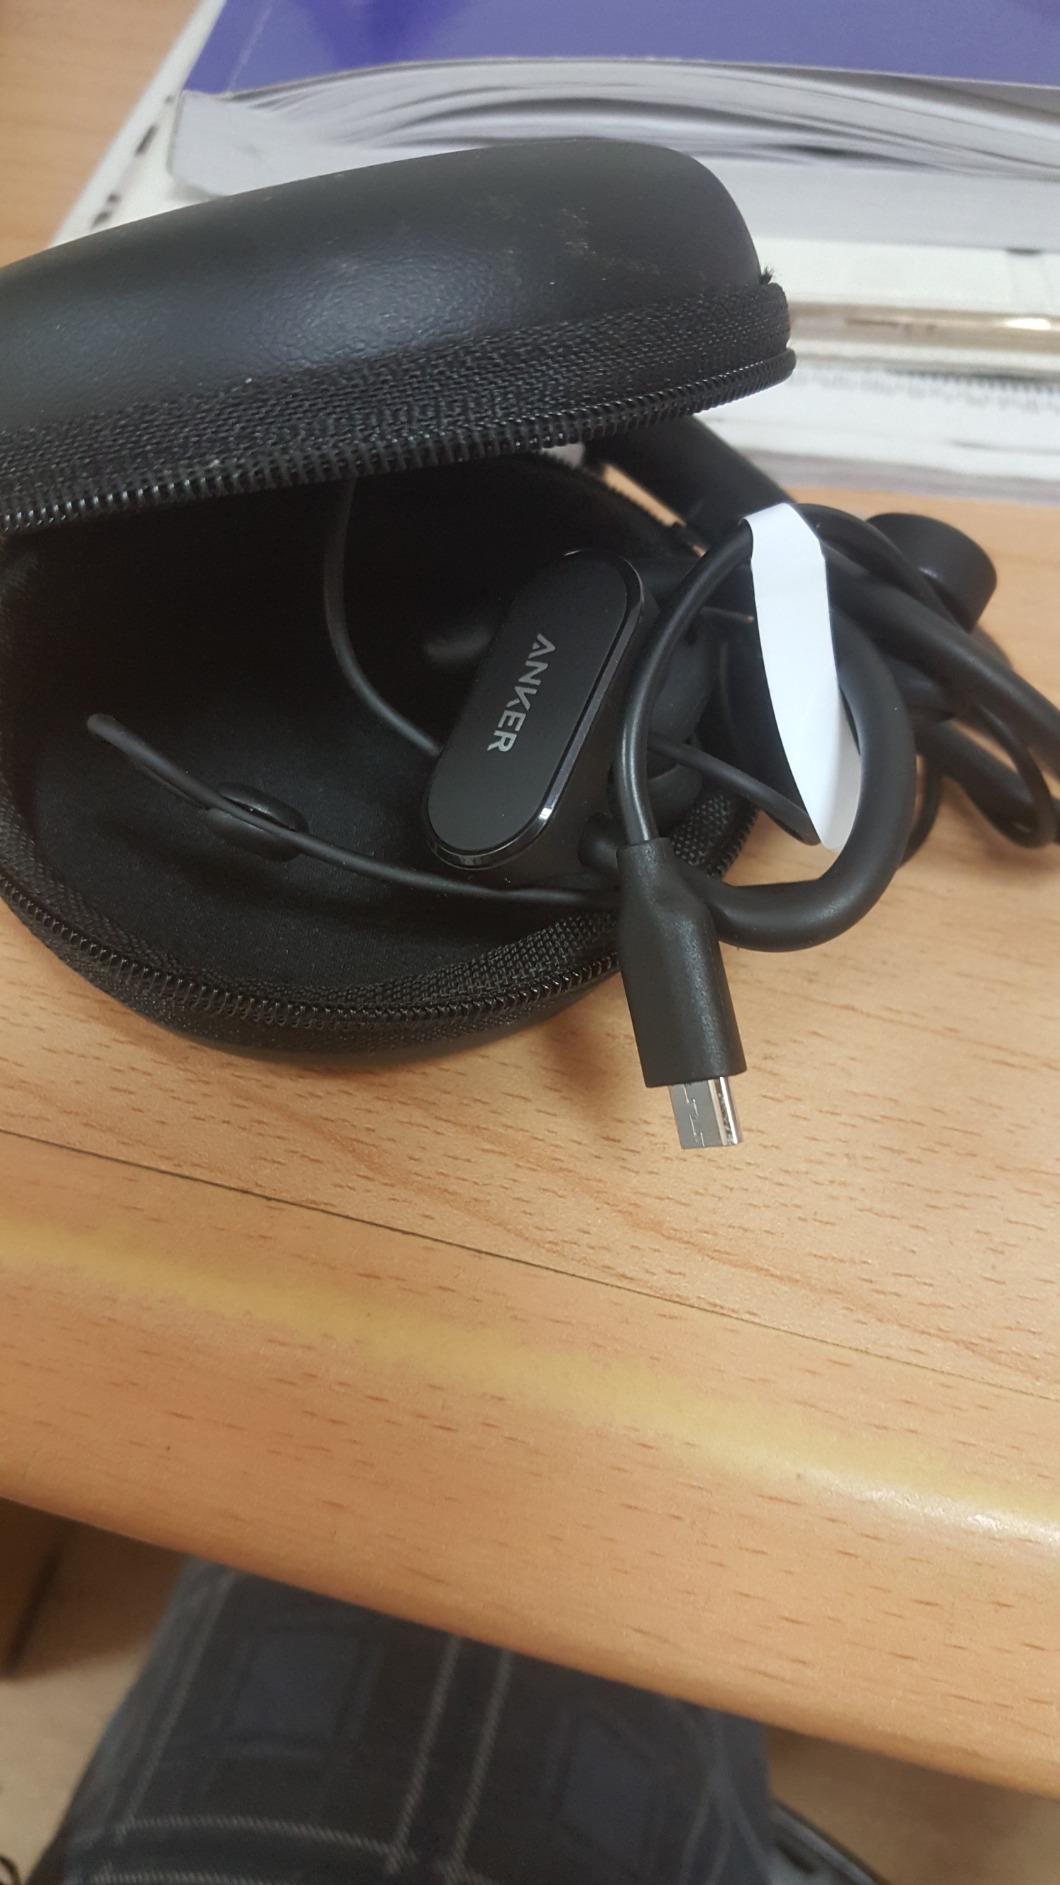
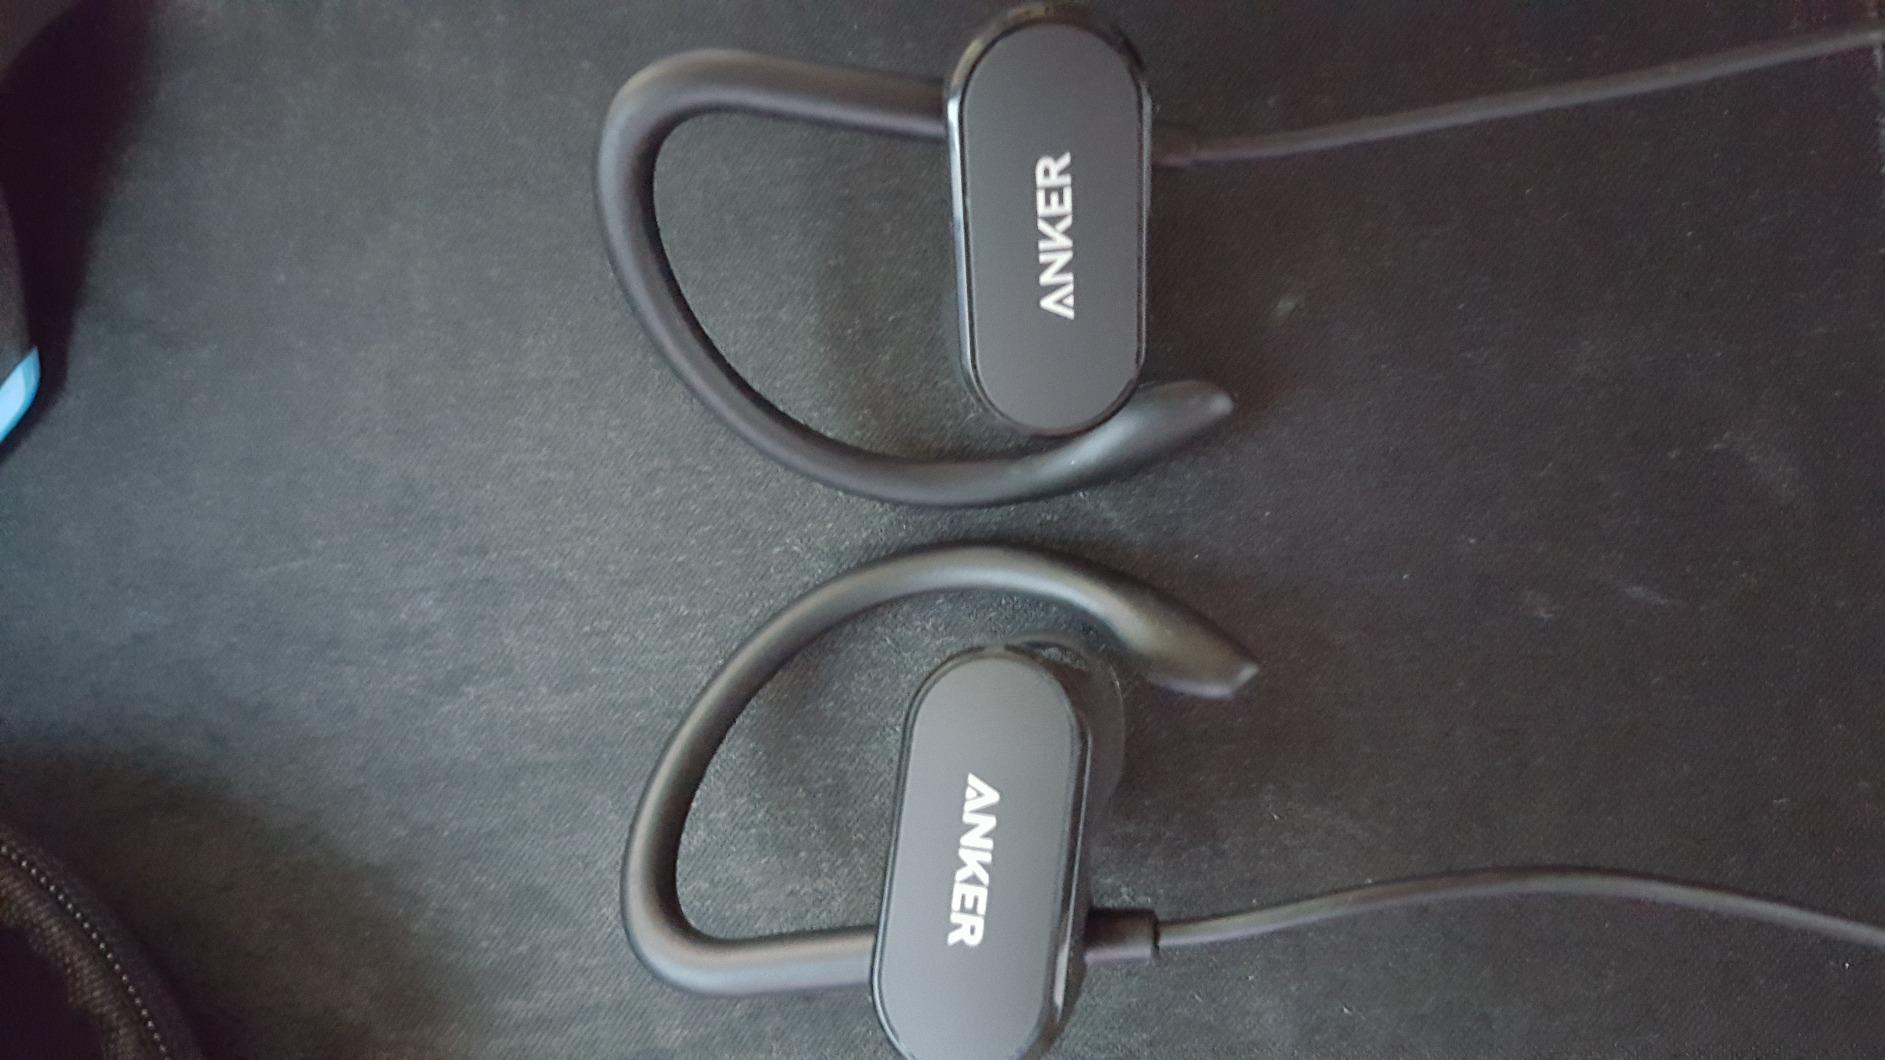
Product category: headphones
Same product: yes